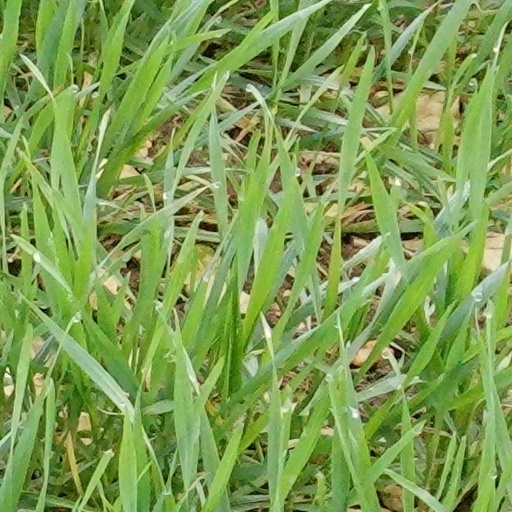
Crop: wheat